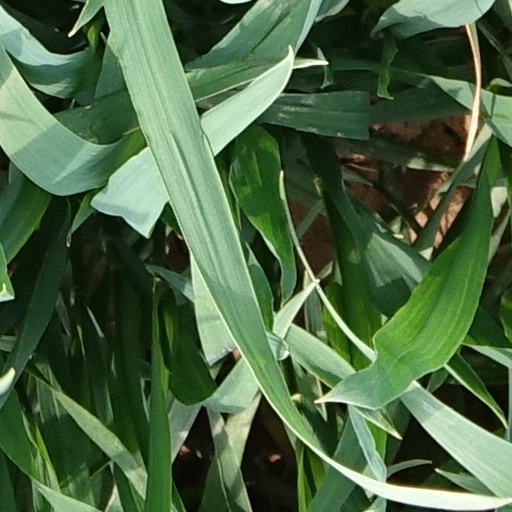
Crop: wheat